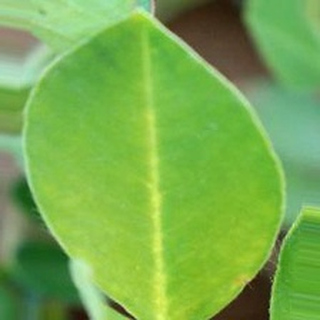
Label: healthy_groundnut